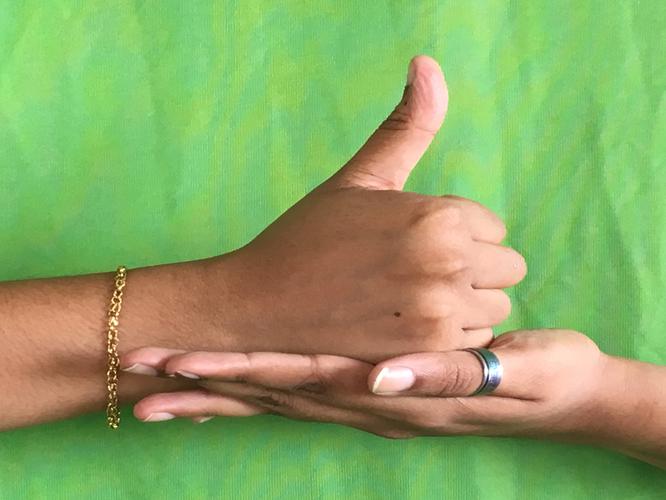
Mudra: Shivalinga
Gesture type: double_hand